Bufa Hill

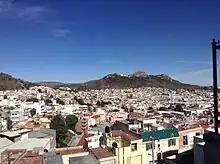
Bufa Hill

Bufa Hill or El Cerro de la Bufa is a hill found east of historic downtown area of the Mexican city of Zacatecas and is of historic and cultural significance in the state of Zacatecas.